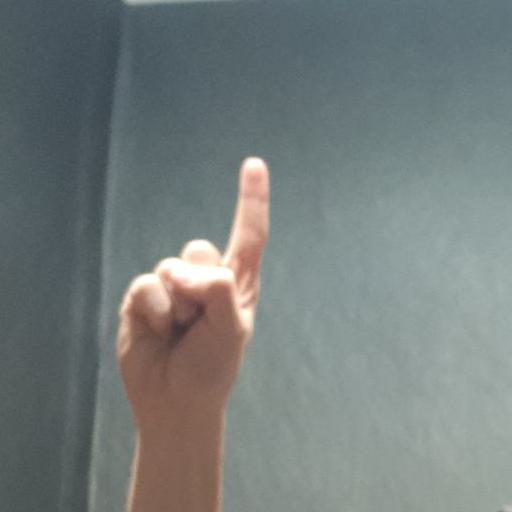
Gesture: one